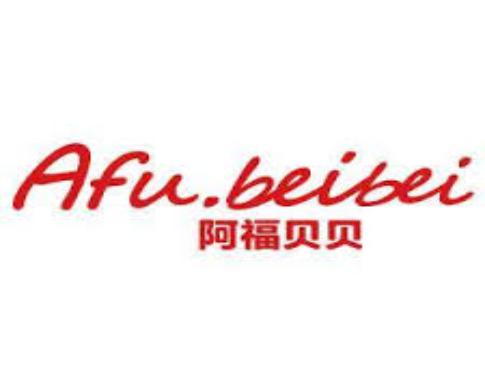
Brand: AFuBeiBei
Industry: Clothes